Grandparent

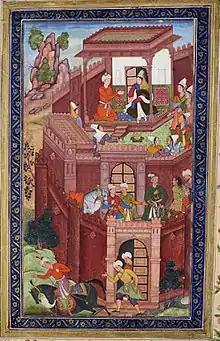
Timurid conqueror Babur seeks the advice of his grandmother.

Given that people may have two living sets of grandparents, some confusion arises from calling two people "grandma" or "grandpa", so often two of the other terms listed above are used for one set of grandparents. Another common solution is to call grandparents by their first names ("Grandpa George", "Grandma Anne", etc.) or by their family names ("Grandpa Jones", "Grandma Smith"). In North America, many families call one set of grandparents by their ethnic names (e.g., Hispanic grandparents might be called "abuelo" and "abuela" or "abuelito" and "abuelita", French grandparents might be called "papi" and "mamie", Italian grandparents might be called "nonno" and "nonna", or Dutch and German grandparents might be called "Opa" and "Oma". In Flanders pepee or petje and memee or metje are most used). In Friesland, a common pair is pake and beppe. Northern Chinese people often use "laolao" and "laoye", while Mandarin-speaking Southerners often use "wài pó" (外婆, mother's mother) and "wài gōng" (外公, mother's father), to refer to maternal grandparents; paternal grandparents usually are called "nǎi nai" (奶奶, father's mother) and "yé yé" (爷爷, father's father). In the Philippines, grandparents are called "lolo" (grandfather) and "lola" (grandmother).